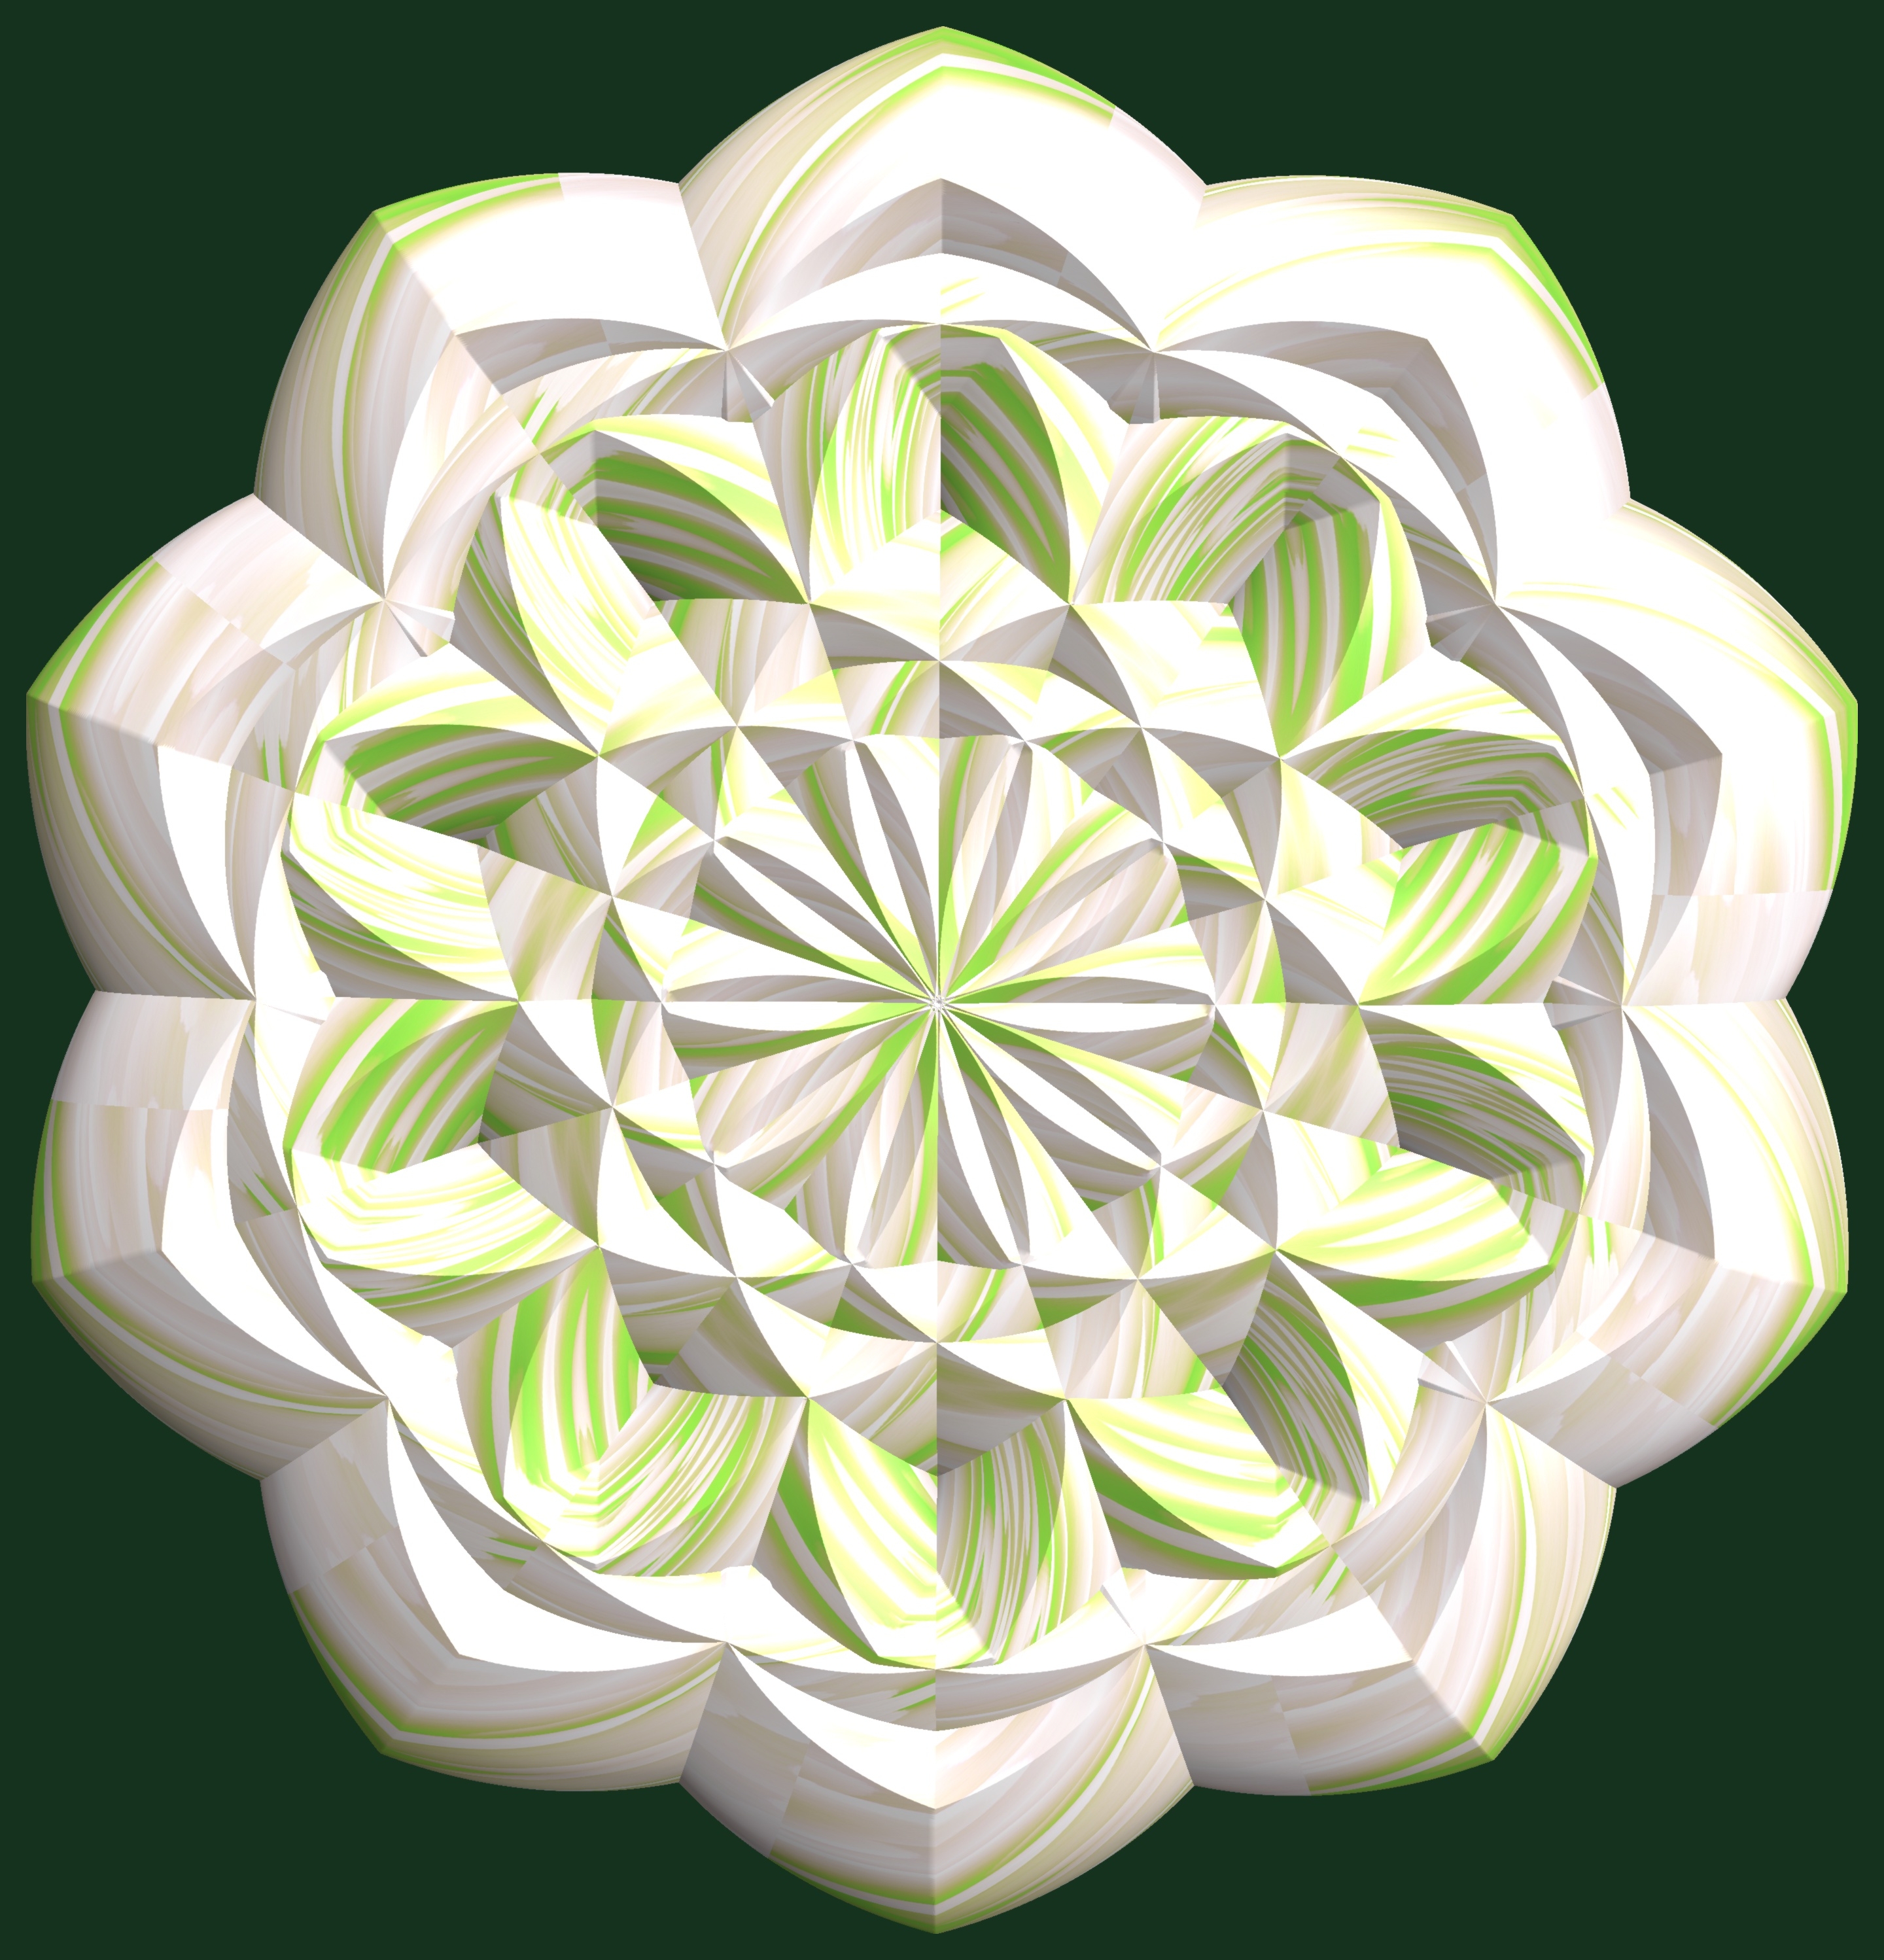
structure, plant, texture, leaf, flower, petal, glass, pattern, green, lighting, flora, circle, illustration, design, symmetry, 3d, graphic, floristry, torus, mathematica, cg, parametricplot3d, code, program, algorithm, abstruct, mapping, flowering plant, dishware, land plant